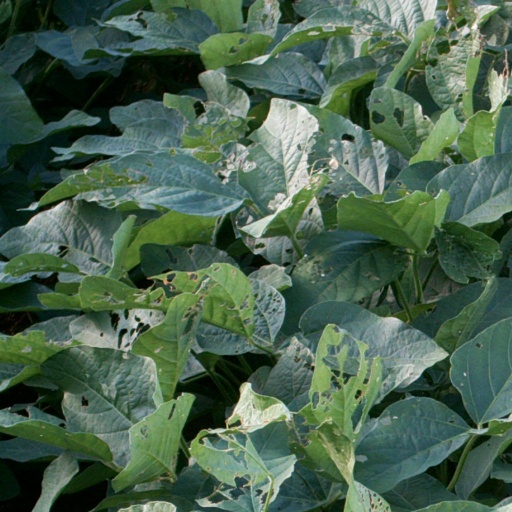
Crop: soybean